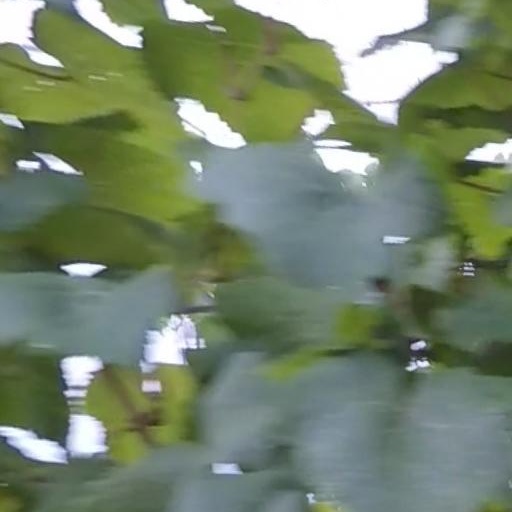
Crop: grape